Keith Hill (politician)

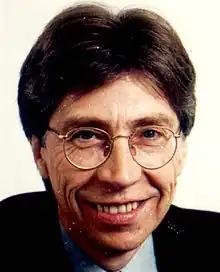
Official portrait, 1999

Trevor Keith Hill (born 28 July 1943) is an English Labour Party politician who served as Member of Parliament for Streatham from 1992 until 2010, as well as in a variety of Government roles as a Whip and a junior minister.